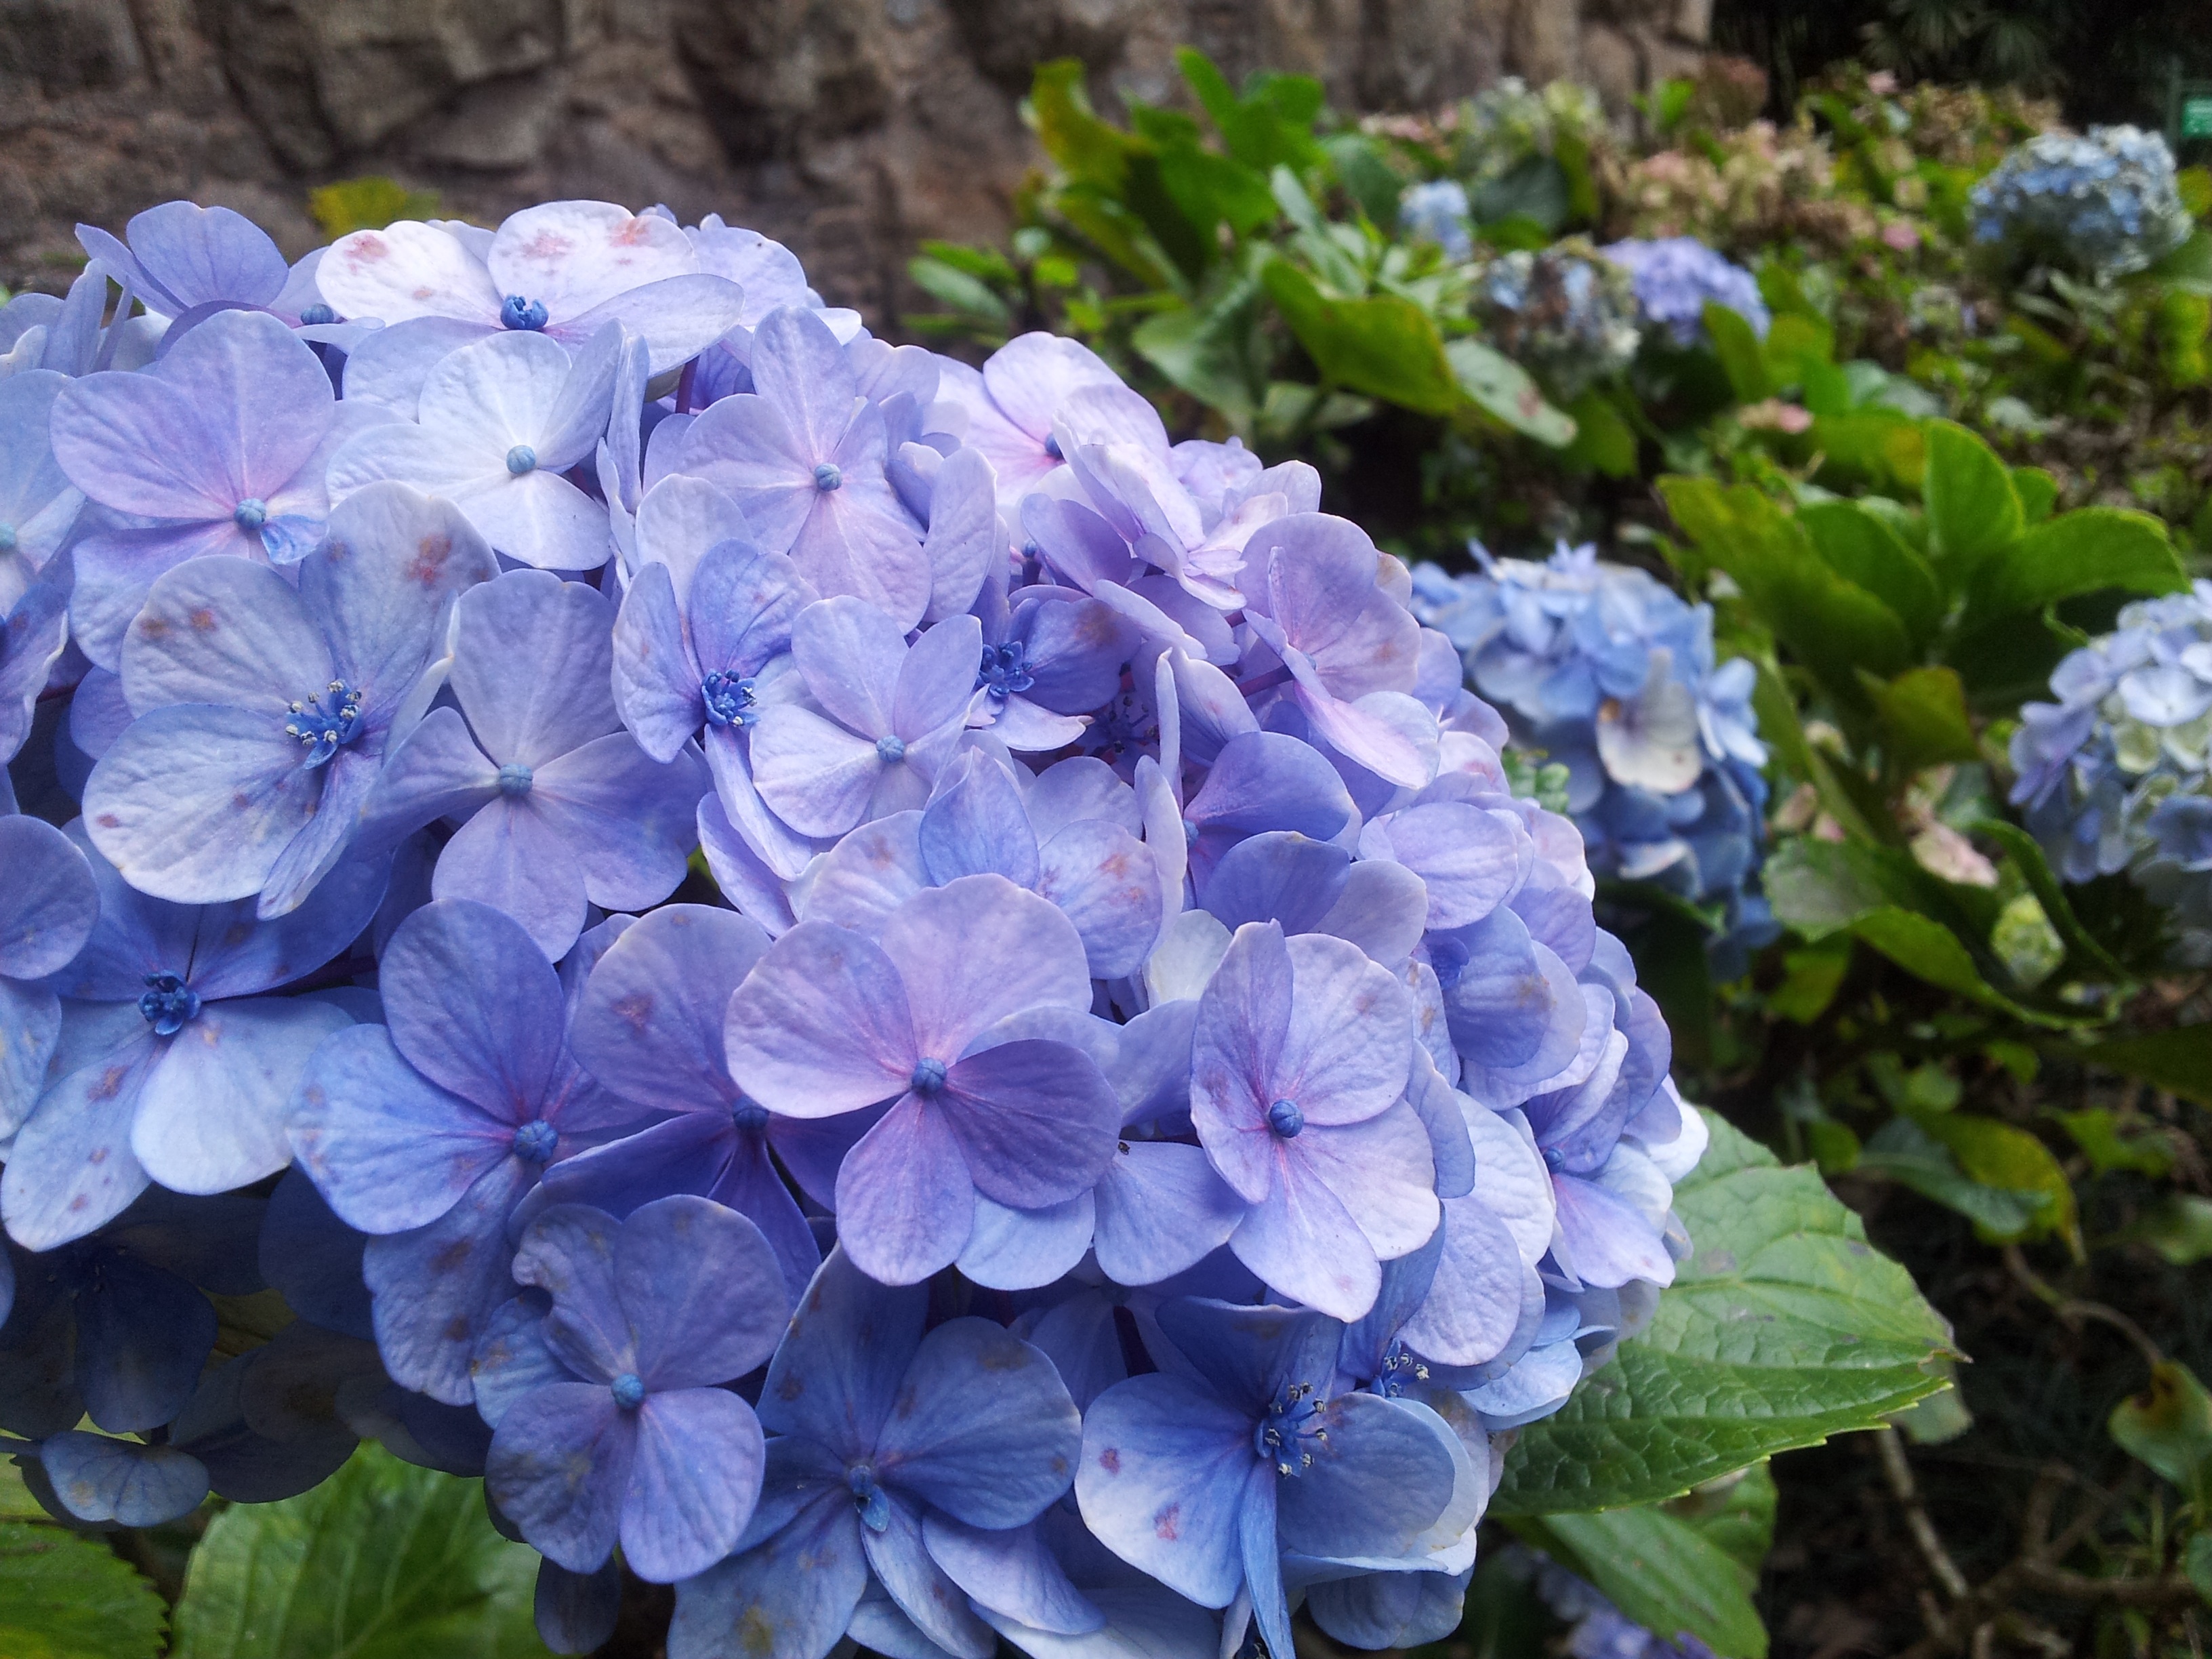
nature, plant, flower, petal, blue, hydrangea, flowers, floral backgrounds, delicate, blue flowers, flowering plant, blue color, hydrangeaceae, cornales, annual plant, land plant